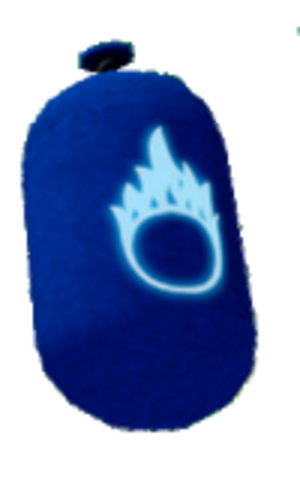
SuperTuxKart, parfois abrégé STK, est un jeu vidéo de course de karts en 3D qui s'est inspiré de la série de jeux vidéo Mario Kart. En développement continu depuis décembre 2004, c'est un jeu vidéo libre sous licence GNU GPL 2. Multiplateforme, il fonctionne sous GNU/Linux, Mac OS, Windows, *BSD, Solaris et Android.